Hofstadter's butterfly

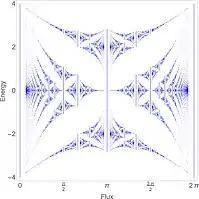
Hofstadter butterfly is the graphical solution to Harper's equation, where the energy ratio formula_1 is plotted as a function of the flux ratioformula_2.

In his original paper, Hofstadter considers the following derivation: a charged quantum particle in a two-dimensional square lattice, with a lattice spacing formula_3, is described by a periodic Schrödinger equation, under a perpendicular static homogeneous magnetic field restricted to a single Bloch band. For a 2D square lattice, the tight binding energy dispersion relation is